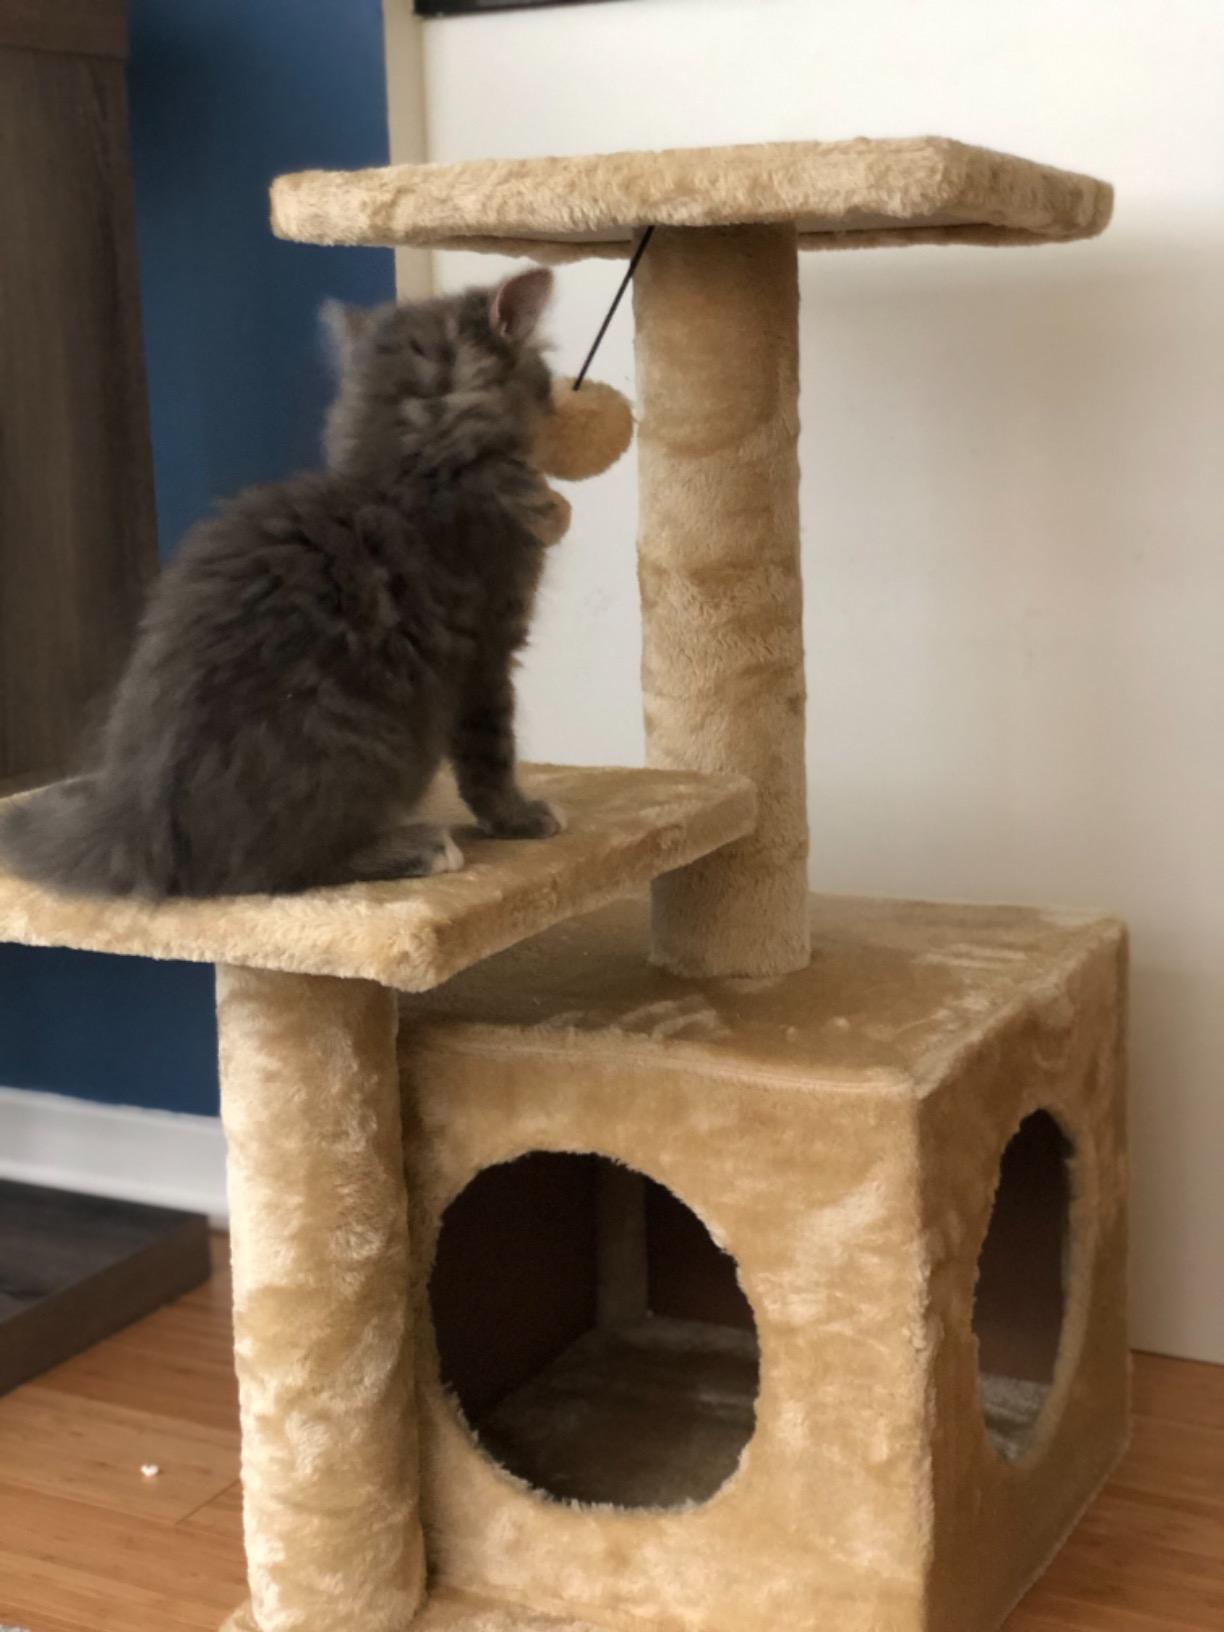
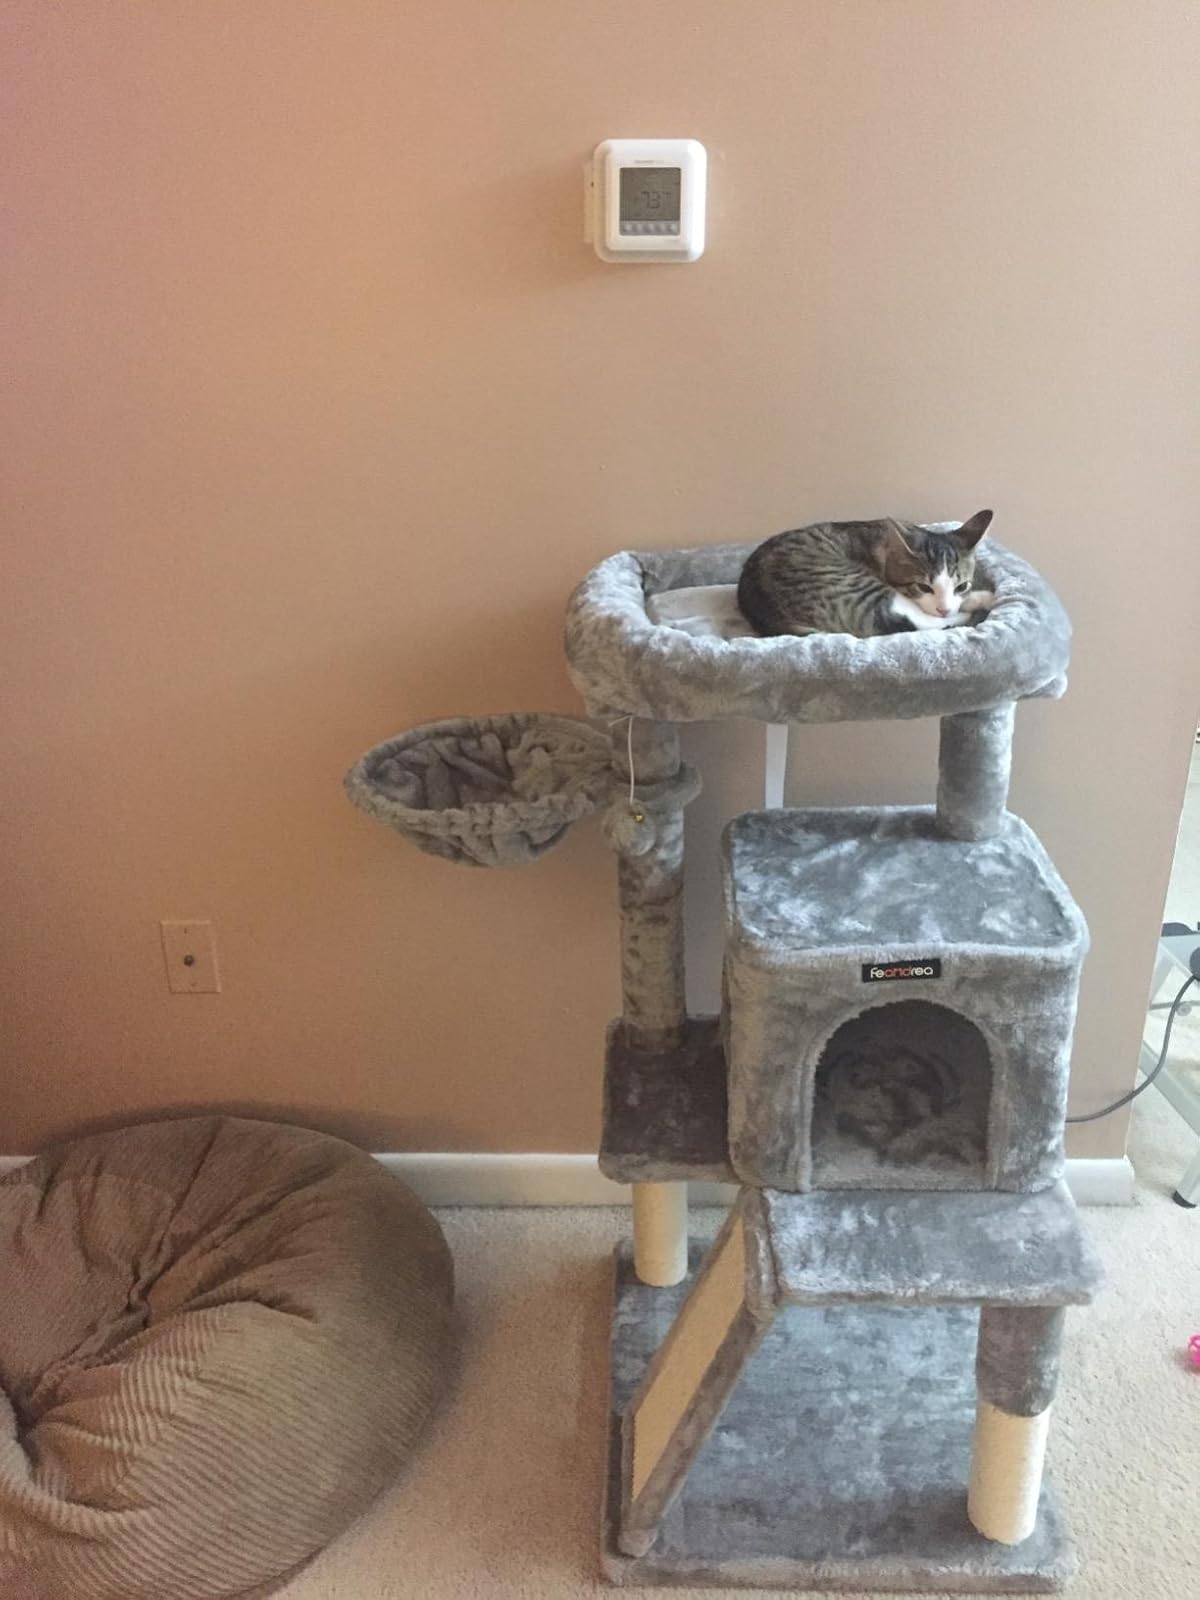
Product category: items_cat tree
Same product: no